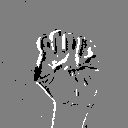
ASL letter: s